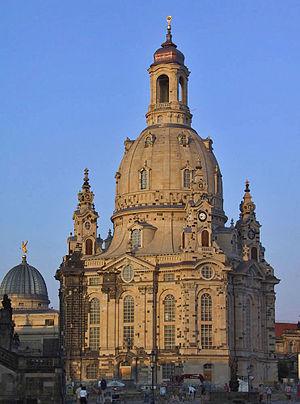
Frauenkirche en août 2004
Le protestantisme est l'une des principales branches du christianisme avec le catholicisme et l'orthodoxie. Entendu largement, le protestantisme est l'ensemble des églises qui sont issues de la Réforme, selon Le Petit Larousse. Selon cette perspective, le protestantisme englobe des mouvements variés, tels les luthériens, presbytériens, réformés, méthodistes, évangéliques. En 2011, l'ensemble de ces Églises regroupent environ 37 % des chrétiens, soit 800 millions de protestants.
Le protestantisme est la religion la plus importante au nord de l'Europe, dans les Pays nordiques dans les pays baltes, le nord de l'Allemagne, en Grande-Bretagne et en Irlande du Nord. Il y a aussi d'importantes minorités aux Pays-Bas, en Suisse, en Hongrie, et dans le sud de l'Allemagne. Des communautés sont présentes en France. Il est à noter que malgré une très forte présence lors de la Réforme, en Autriche et en République tchèque, les protestants ont quasiment disparu d'Europe centrale suite aux persécutions.
Cet article traite de la religion en Europe en tant que tradition culturelle, sans préjuger du taux de croyants convaincus et de pratiquants réguliers dans chaque confession.